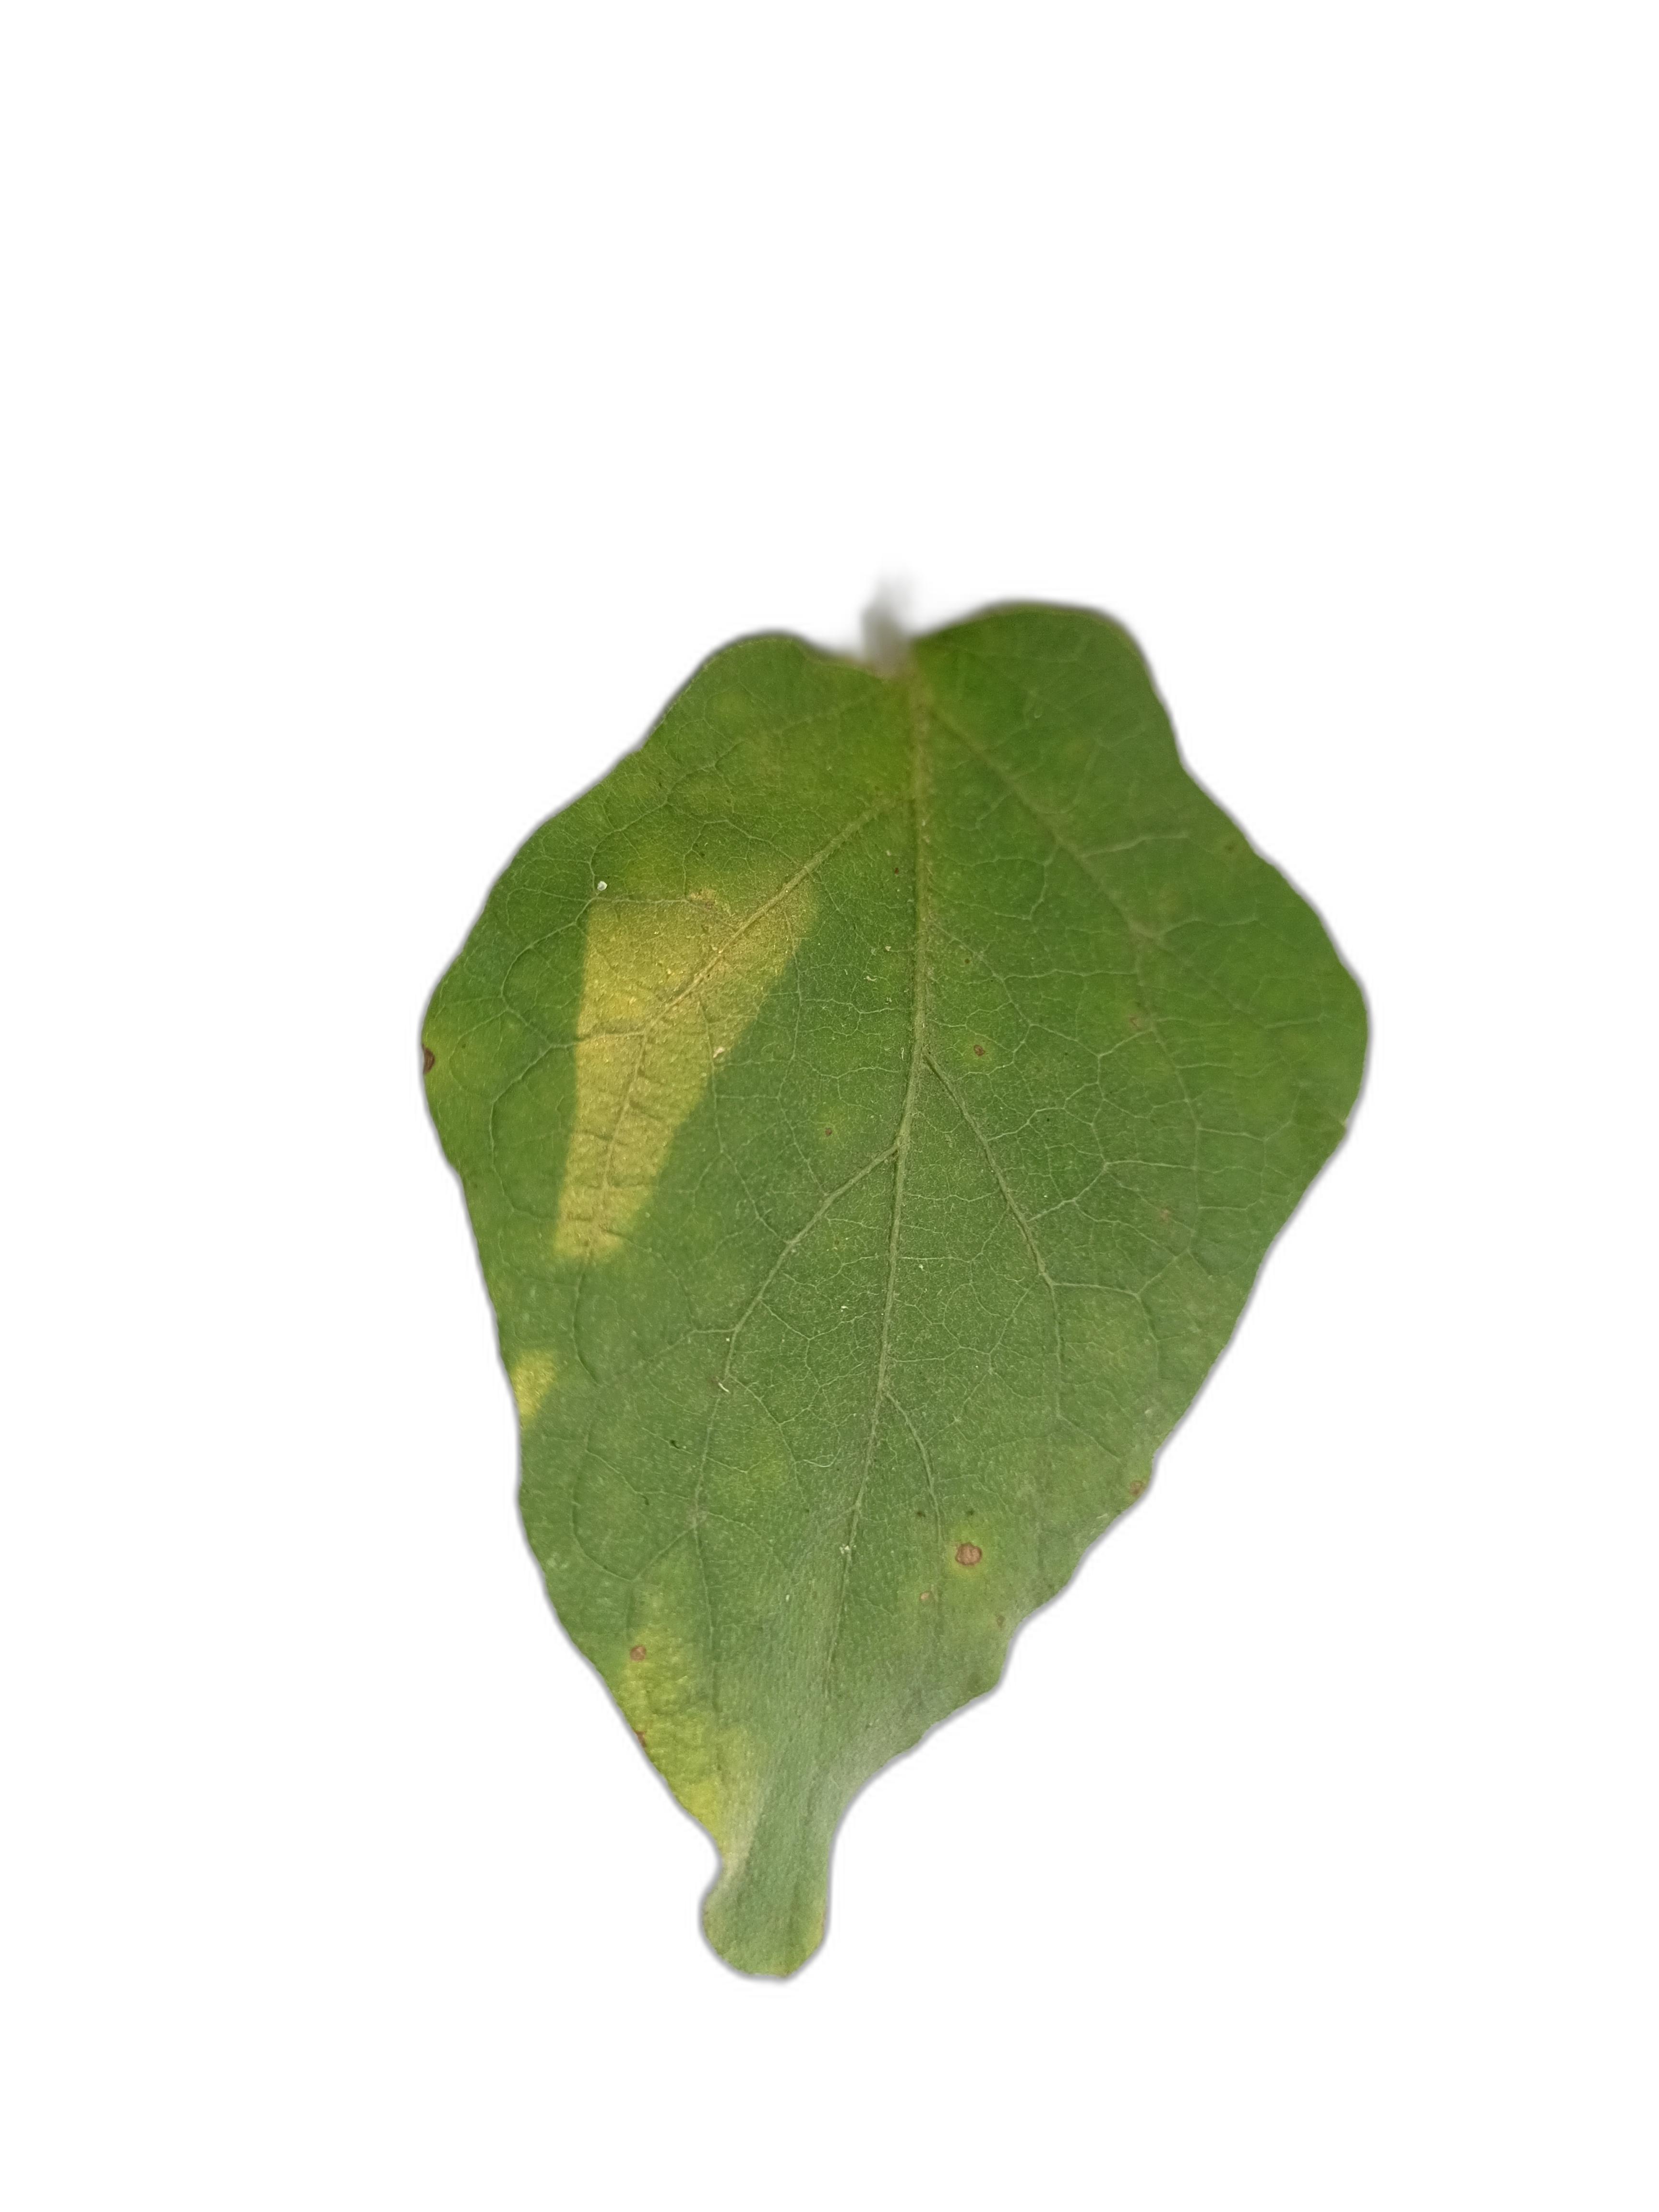
Label: Leaf Spot Disease